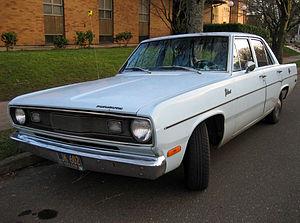
La Plymouth Valiant est un modèle automobile de la marque américaine Plymouth qui fut produit de 1960 à 1976. Cette voiture a été commercialisée dans le monde entier.
L'Usine FCA de Toluca est une usine d'assemblage du constructeur automobile italien FCA-Fiat Chrysler Automobiles, filiale de Fiat Automobiles Group, implantée au Mexique depuis 1968 par Chrysler et dont la production est essentiellement destinée aux marchés d'Amérique du Nord : États-Unis et Canada et depuis peu à l'Amérique du Sud.